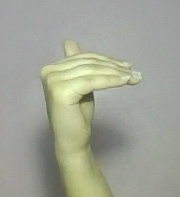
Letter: khaa